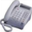
Label: telephone